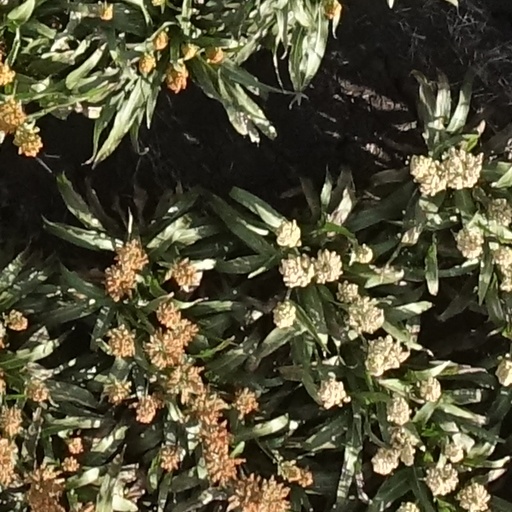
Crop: sorghum